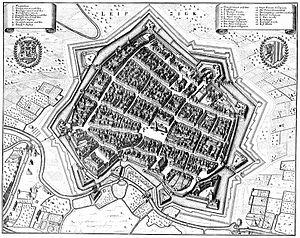
L’histoire de Leipzig est marquée par son importance comme centre de commerce. Au début, c'est à sa situation favorable à la croisée de routes commerçantes et à des privilèges accordés à ses foires qu'elle avait dû sa situation de premier plan dans le commerce des marchandises ; s'y ajoutèrent par la suite l'impression et le commerce de livres. Leipzig ne fut jamais résidence épiscopale, et fut toujours marquée par son caractère civil. En 1409, la ville devint le siège d'une des universités les plus anciennes dans l'espace linguistique allemand. Au cours des deux derniers siècles, Leipzig connut une forte croissance et fut un temps la quatrième ville allemande en grandeur après Berlin, Hambourg et Breslau, et avant Munich. En tant que site industriel, elle a perdu en importance depuis la réunification, mais s'affirme toujours comme ville de foires, comme ville universitaire, et par son patrimoine culturel.